BRP Artemio Ricarte

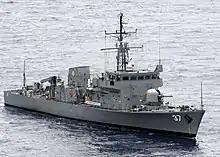
BRP "Artemio Ricarte" at RP-US Baliktan Exercises, April 2009

The "Artemio Ricarte", together with BRP Leopoldo Regis (PG-847), BRP Dagupan City (LC-551), BRP Rajah Humabon (PF-11), USS Essex (LHD-2), and USS Tortuga (LSD-46) were part of the naval component of the US-RP Balikatan 2009 bi-lateral exercises held in April 2009.